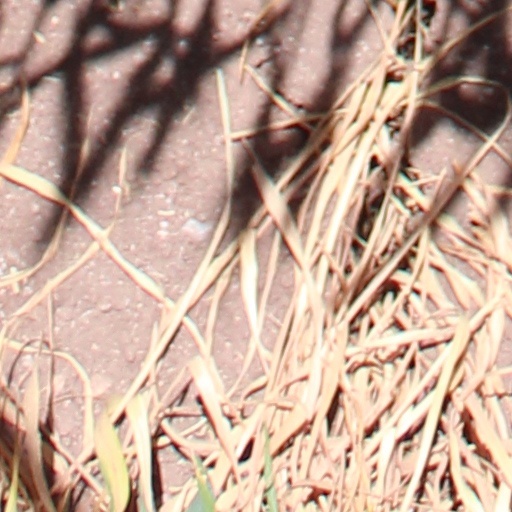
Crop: wheat